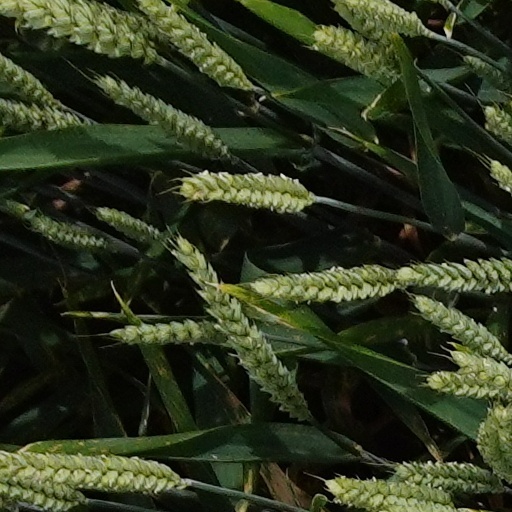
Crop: wheat